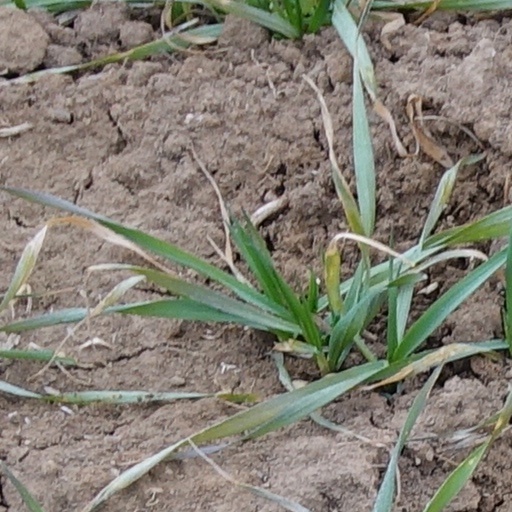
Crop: wheat